Cyprus Airways (1947–2015)

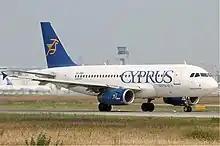

British Airways divested the last of its shares in 1991, leaving the government with an 80.46 percent stake and private investors, the remainder. The airline was flying high, introducing a livery and uniforms as the Airbuses plied new routes to Berlin and Helsinki. Cyprus Airways had also joined the SABRE international computer reservations system and set up a tour operation in the United Kingdom.